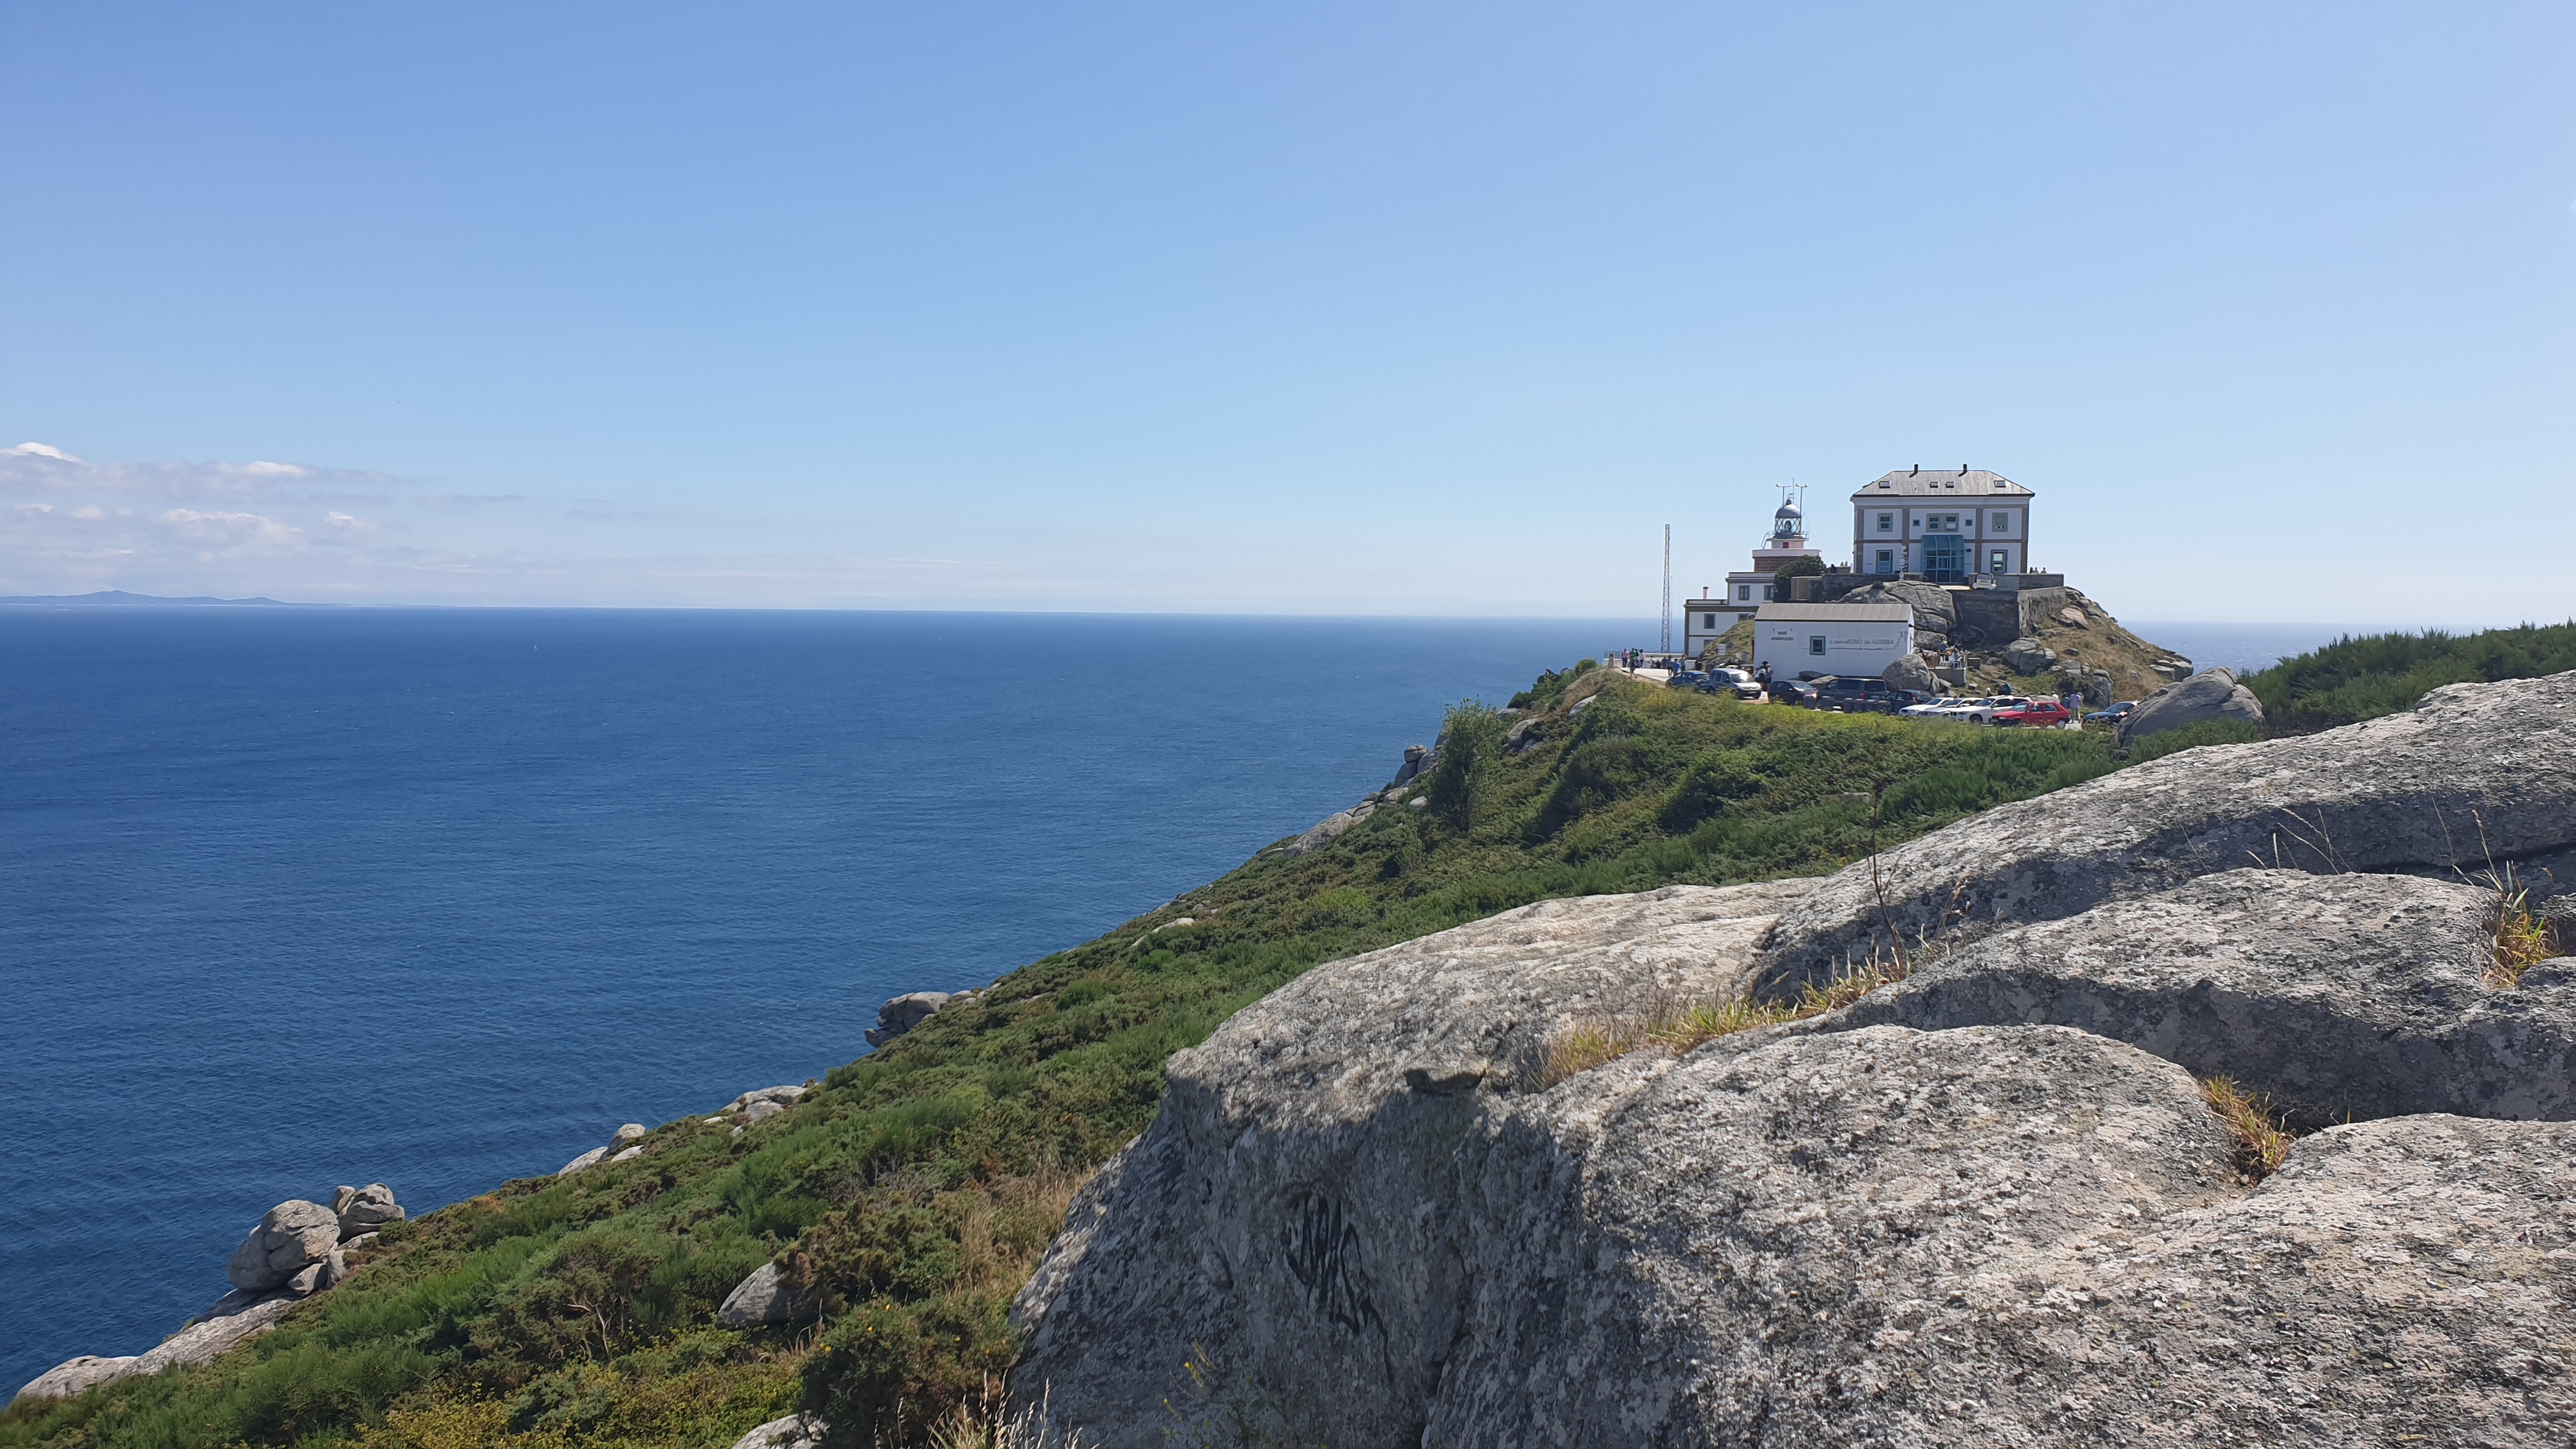
natural, promontory, headland, coast, sea, klippe, cliff, sky, coastal and oceanic landforms, cape, terrain, Raised beach, tourism, castle, hill, bay, mountain, ocean, fortification, vacation, rock, building